Teraupo'o

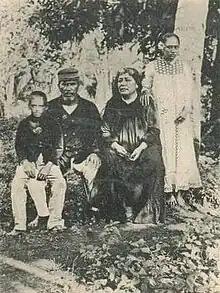
Teraupo'o with his family,

Richards wrote in 1888 that "the whole of the Raiatean Government (save one governor Teraupoo) were enrolled as Frenchmen and nearly the whole of the people banded together as one man to resist them." Teraupo'o led the native resistance against the French in the place of Tamatoa VI. He installed a resistance government under Tuarii (a younger daughter of Tahitoe) as queen at Avera. The French established themselves at the former capital of Uturoa and appointed a résident, Marie Maximilien Gustave Alby, and had the support of Tahaa chief Tavana who became known as the viceroy of Raiatea-Tahaa. A prolonged war prevented the French from entering the rural areas of Raiatea as the native resorted to guerrilla warfare. The conflict leading to the annexation of the Leeward Islands became known as the Leewards War, the Raiatean rebellion or the Teraupo’o War.